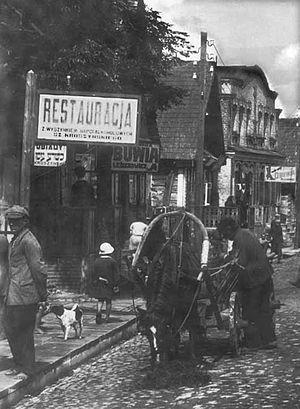
Ghetto de Dziatlava — ghetto juif, lieu de déplacement sous la contrainte des Juifs de la ville de Dziatlava, dans la voblast de Hrodna raïon de Dziatlava, suivant le processus de la Shoah en Biélorussie, à l'époque de l'occupation du territoire de l'Union soviétique par les forces armées du Troisième Reich durant la Seconde Guerre mondiale. Dziatlava était une ville polonaise avant la guerre, devenue soviétique en vertu du Pacte germano-soviétique de 1939. En septembre 1941, après l'invasion de la Pologne par les forces armées du Troisième Reich, elle faisait partie de la l'URSS depuis deux ans. Elle se situe aujourd'hui en Biélorussie.